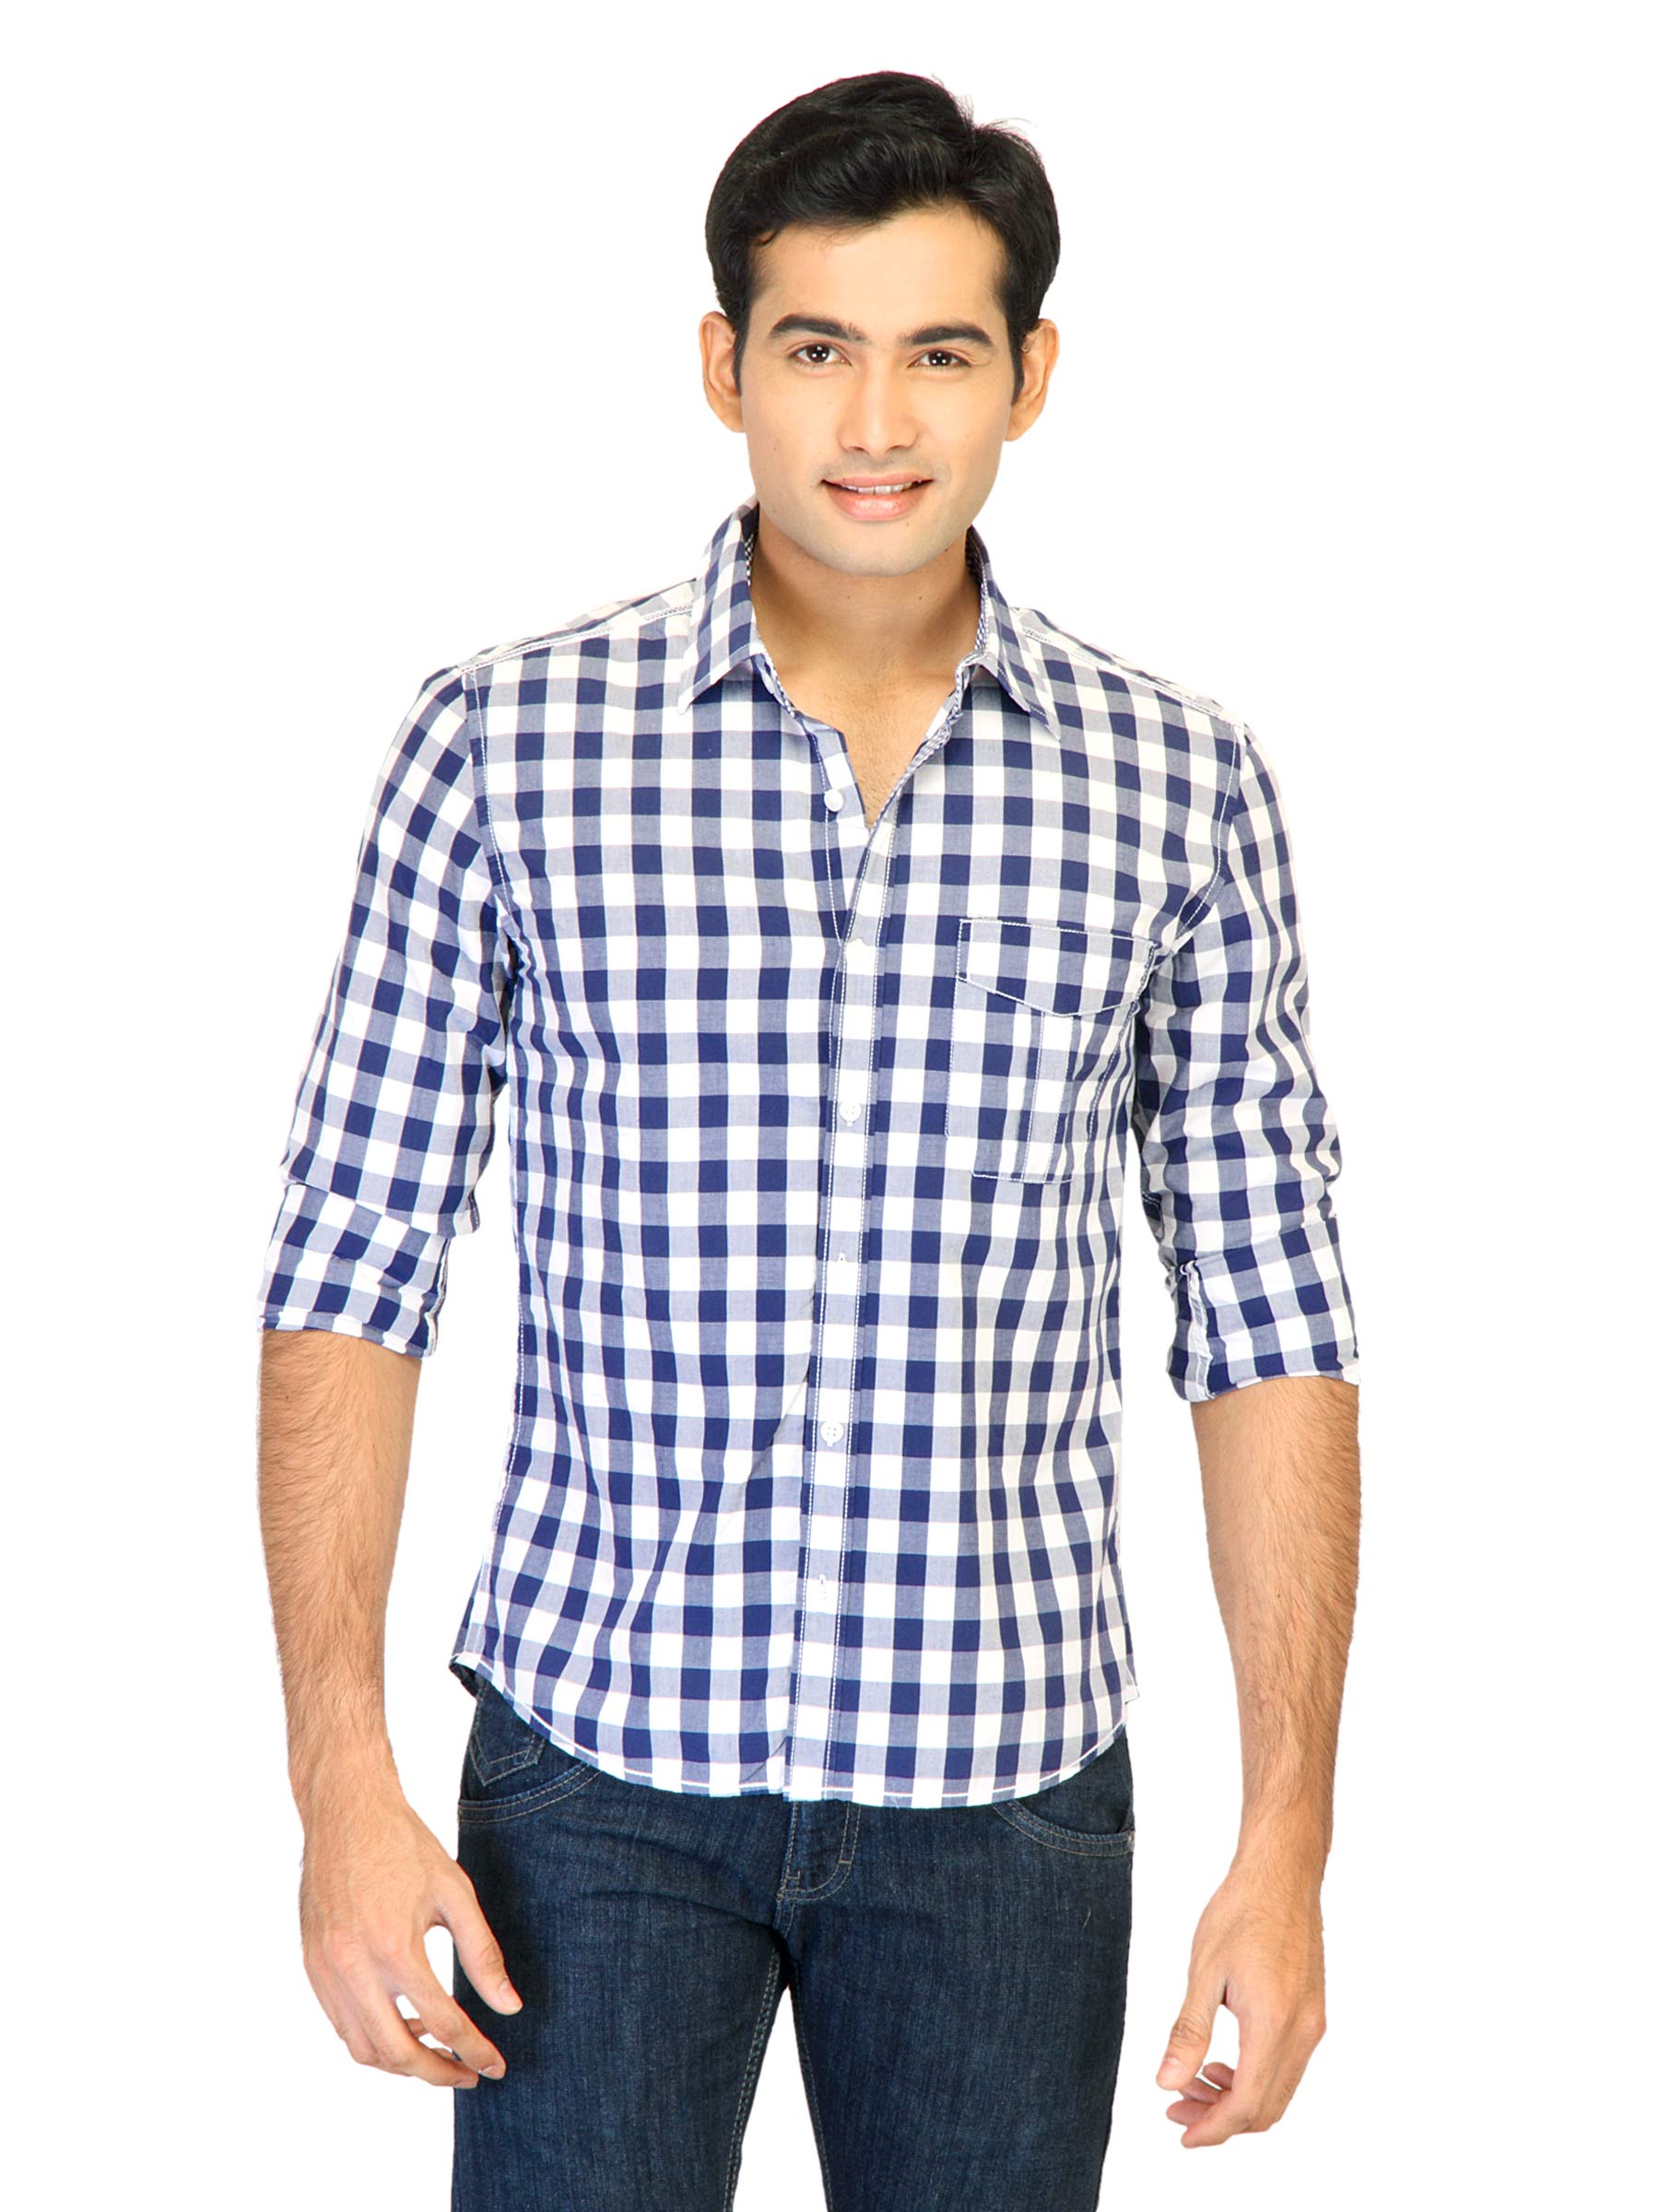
Belmonte Men Check Blue Shirts
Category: Apparel / Topwear / Shirts
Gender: Men
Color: Blue
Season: Fall 2011
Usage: Casual